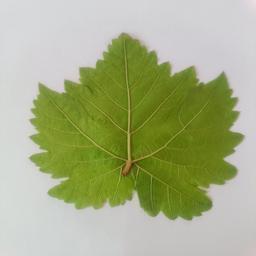
Label: Healthy Leaves